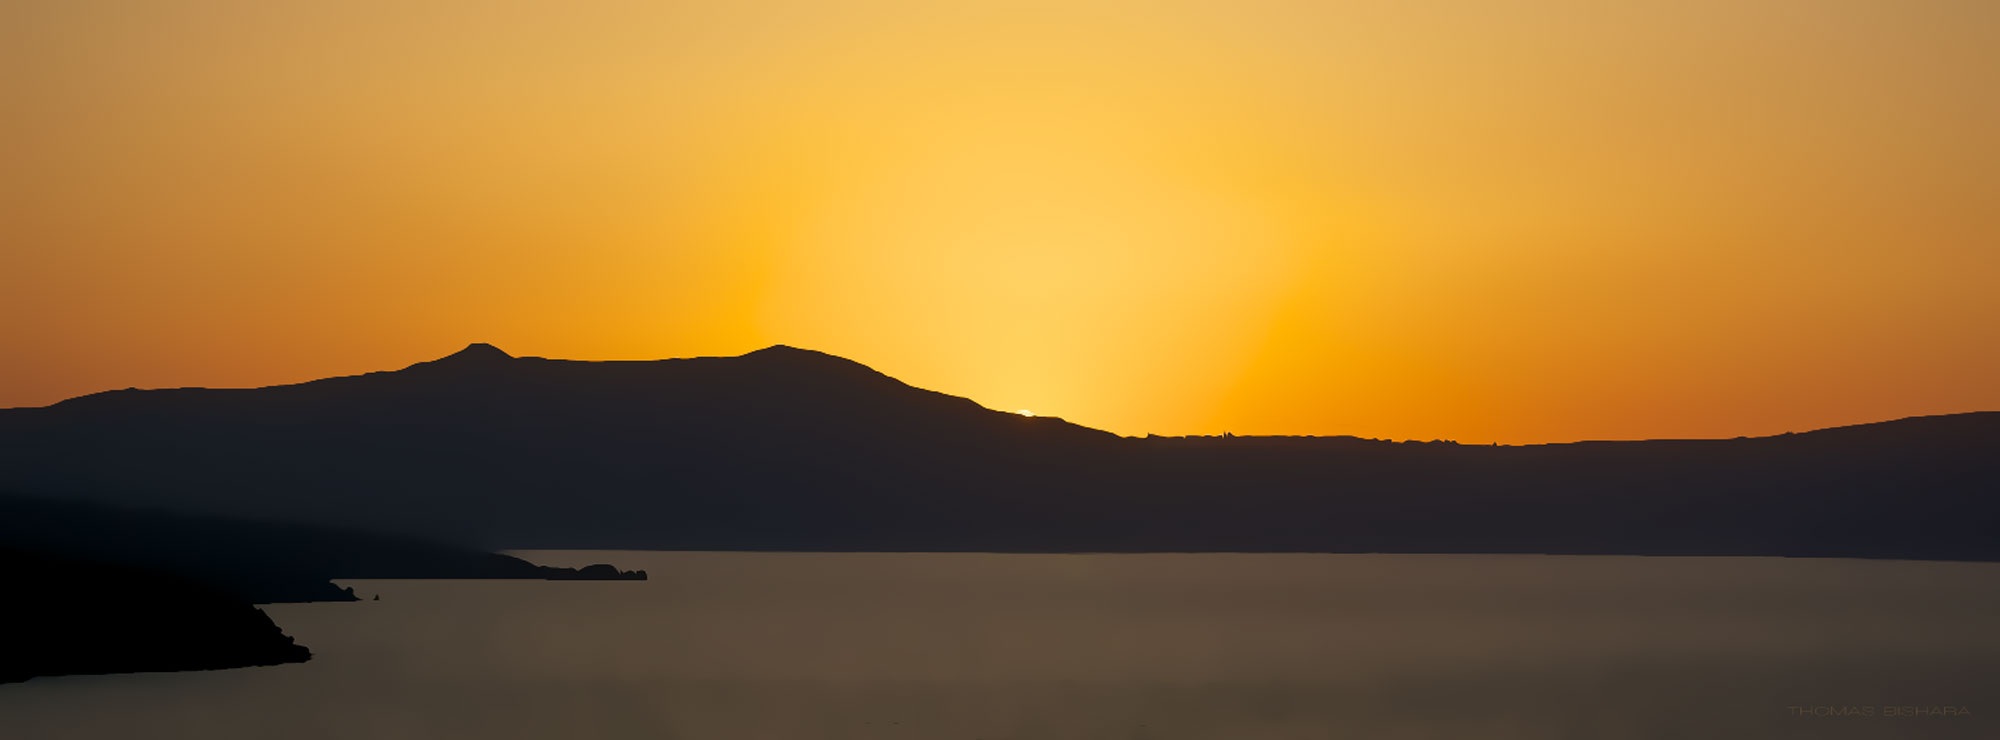
landscape, coast, nature, horizon, sky, sunrise, sunset, morning, desert, dawn, travel, coastline, dusk, panoramic, italy, sunny, sahara, afterglow, landform, natural environment, geographical feature, aeolian landform